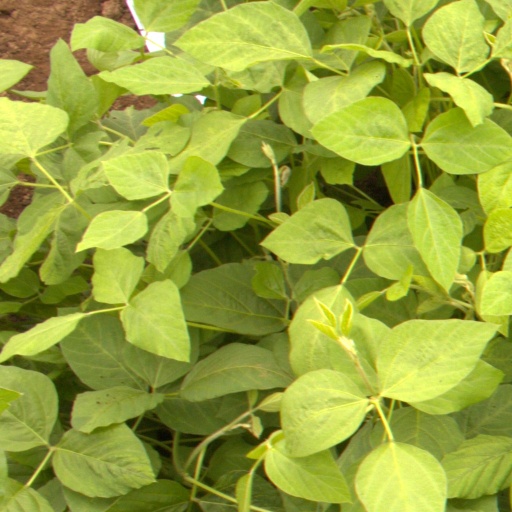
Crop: soybean